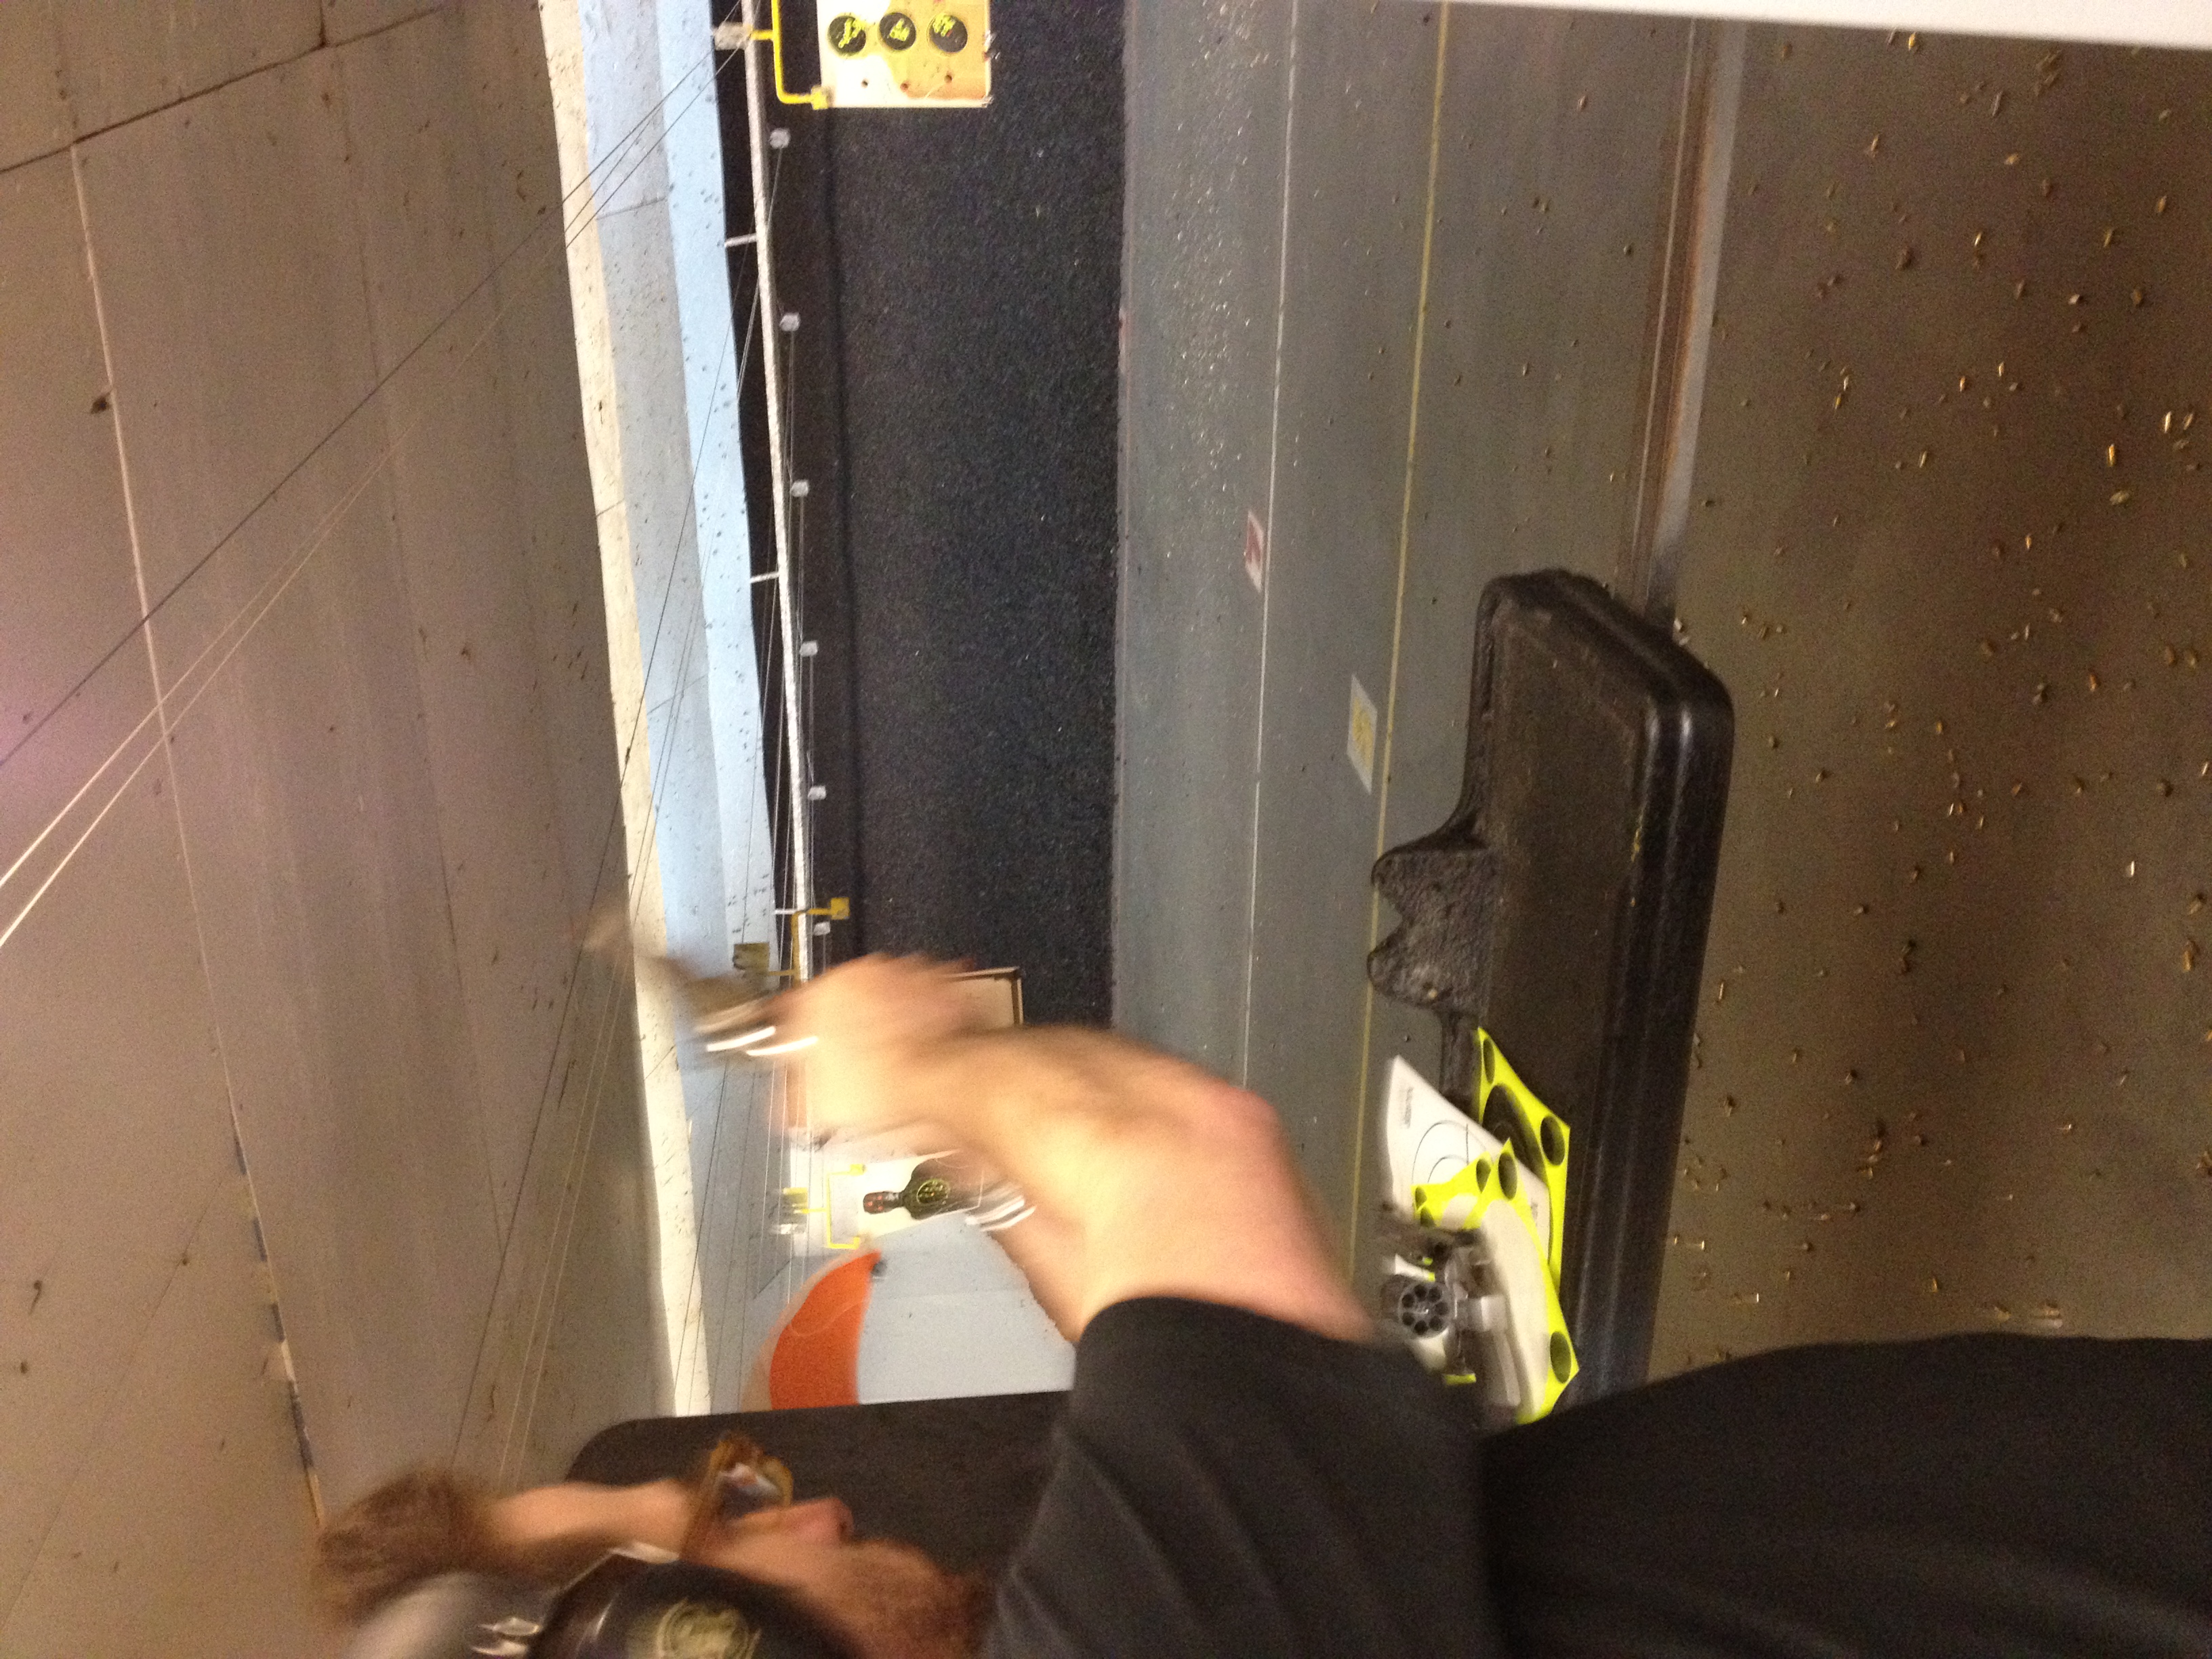
vehicle, aviation, shooting range